Italian immigration in Rio Grande do Sul

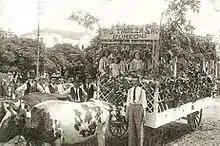
São Romédio Community float at the 1932 Festa da Uva.

With the collaboration of a class of public servants, this elite, which included some large fortunes, as was the case of Abramo Eberle, promoted a rich intellectual and cultural flourishing of the erudite profile, which besides expressing the evolution of aesthetic customs and ideologies, was also evidence of material success and a form of social affirmation.